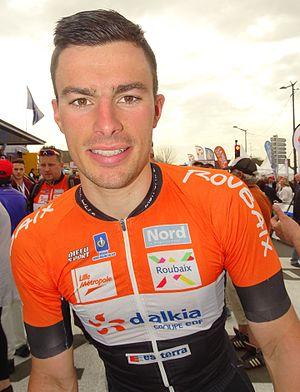
Reportage réalisé le jeudi 16 avril à l'occasion du départ et de l'arrivée du Grand Prix de Denain 2015 à Denain, Nord, Nord-Pas-de-Calais, France.
Rudy Barbier, né le 18 décembre 1992 à Beauvais, est un coureur cycliste français, membre de l'équipe Israel Start-Up Nation. Sprinteur, il a notamment remporté Cholet-Pays de Loire 2016 et Paris-Bourges 2017. Son frère, Pierre, est également coureur cycliste.